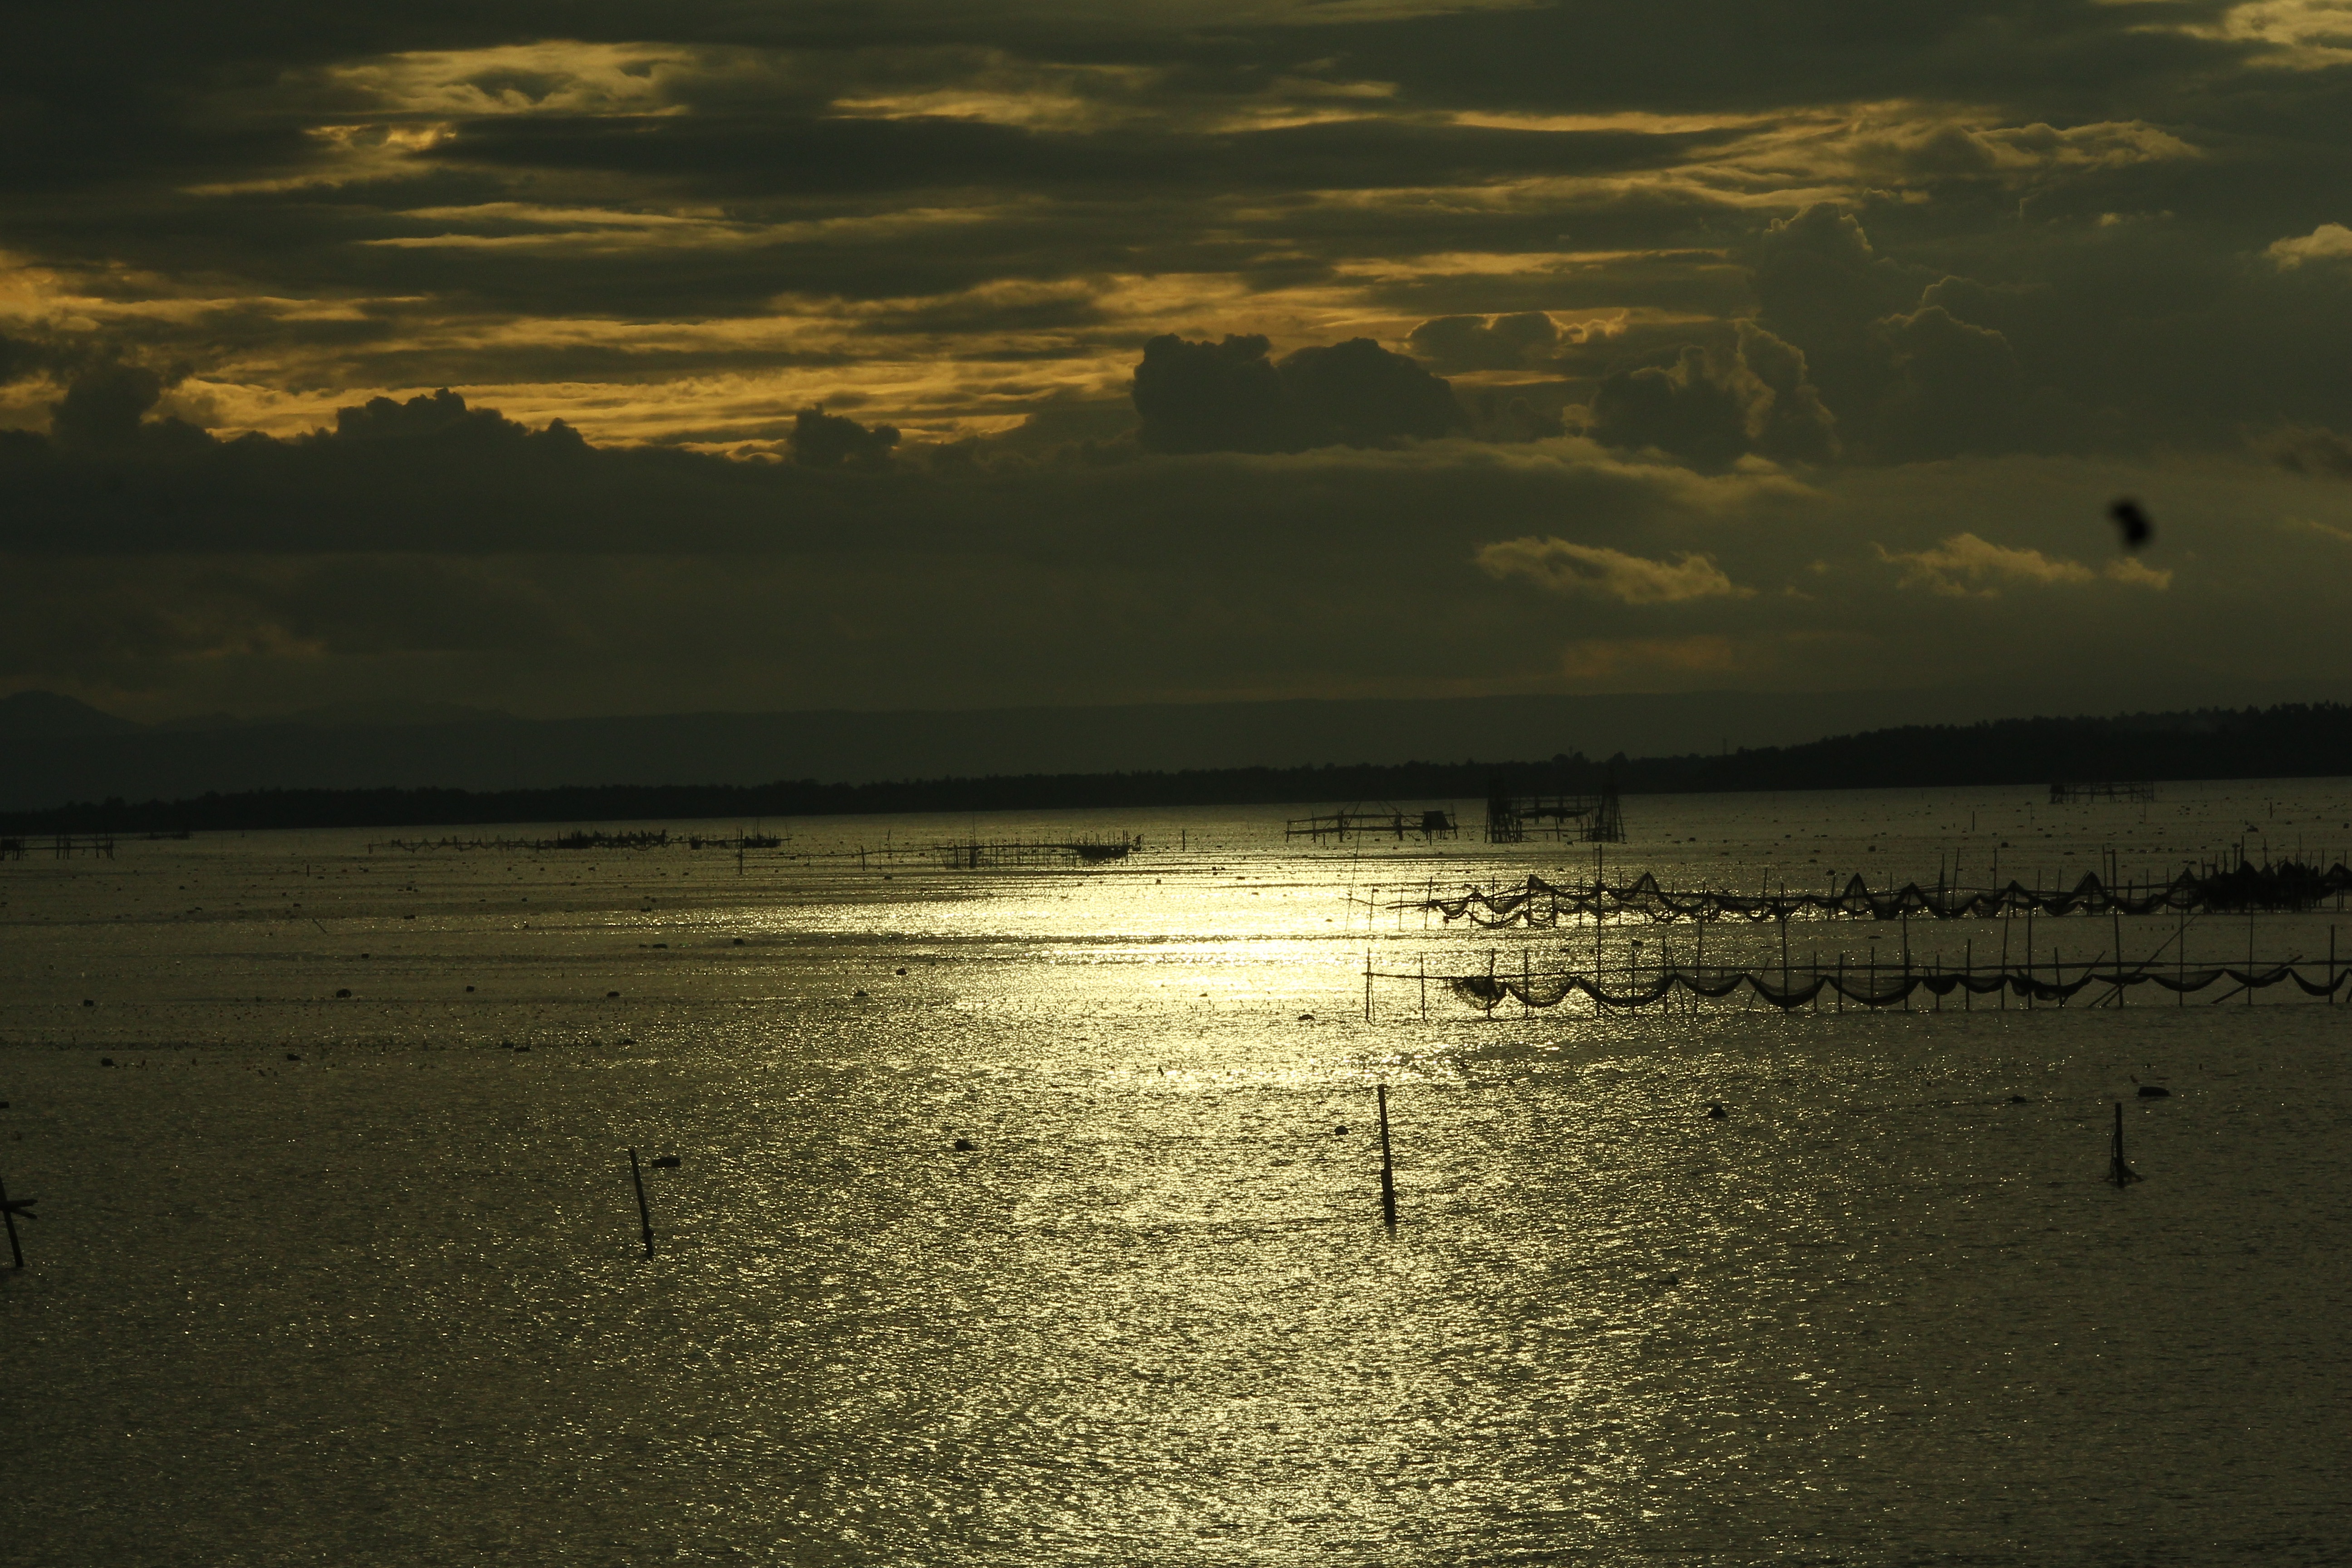
beach, sea, coast, water, nature, ocean, horizon, silhouette, cloud, sky, sun, sunrise, sunset, sunlight, morning, shore, lake, dawn, dusk, evening, orange, reflection, peaceful, romantic, body of water, loch, atmospheric phenomenon